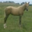
Label: horse